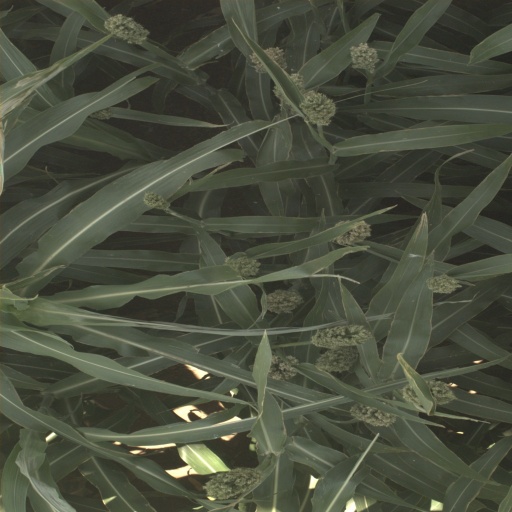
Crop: sorghum